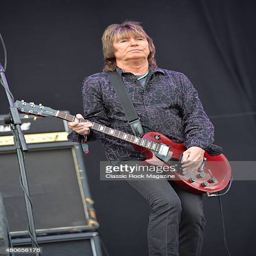
hard rock artist performing live at festival